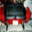
Label: couch